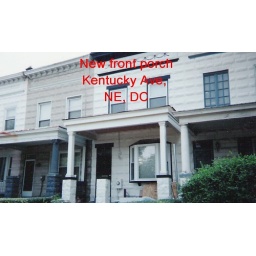
This was the only house on the block that didn't have a roof over the porch.. NE DC, Kentucky Ave.